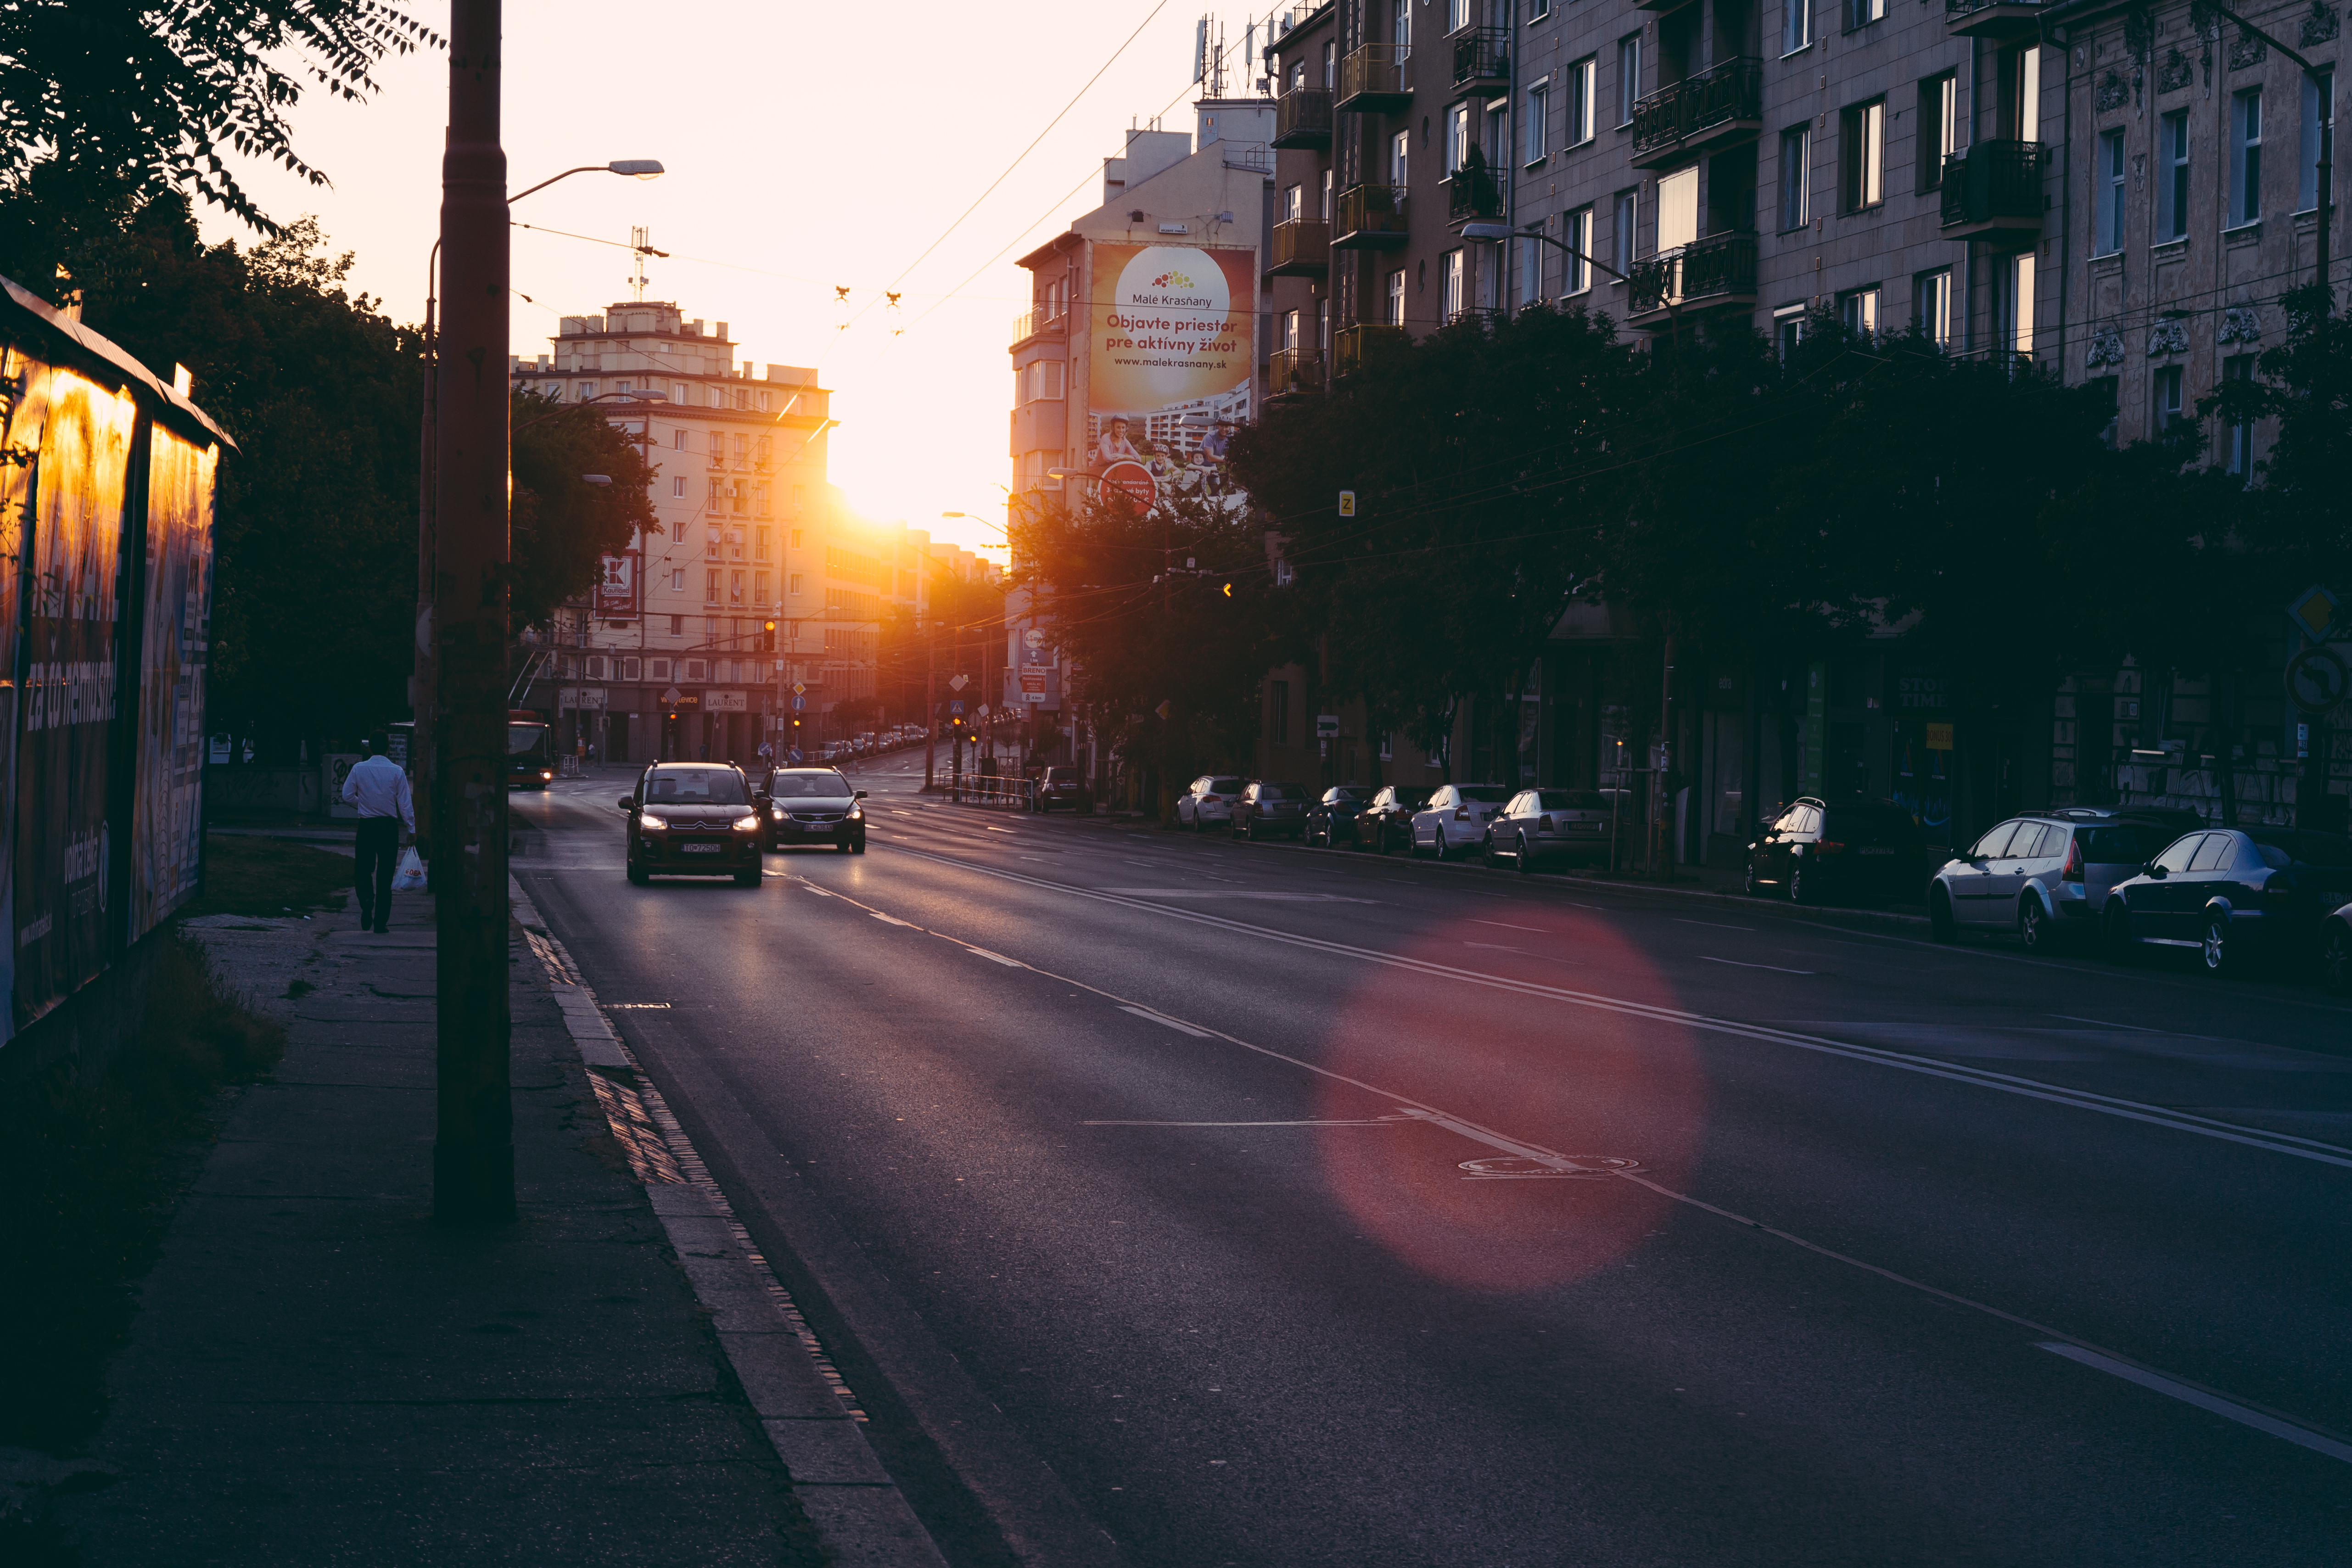
architecture, auto, automobiles, blur, buildings, cars, city, cityscape, downtown, drive, driving, early morning, highway, lights, modern, morning, motion, outdoor, pavement, people, road, street, sun, sunrise, transportation, transportation system, travel, urban, vehicles, car, lane, urban area, sky, town, infrastructure, metropolitan area, night, evening, metropolis, light, dusk, street light, tree, asphalt, sunset, atmosphere, traffic, lighting, neighbourhood, sunlight, residential area, road surface, light fixture, thoroughfare, darkness